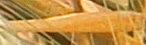
Label: Wheat___Brown_Rust